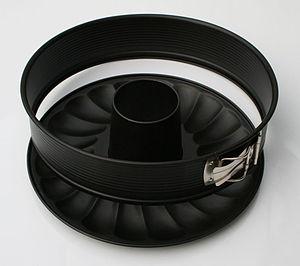
Le moule à manqué est un moule à bord haut. On l'utilise pour les génoises, les biscuits ou la tarte Tatin. Il en existe de plusieurs formes : rond, ovale, à bords lisses ou cannelés.
En moulage, la dépouille ou angle de dépouille est l'inclinaison des parois du moule nécessaire pour faciliter le démoulage de la pièce.